Alfred Goldscheider

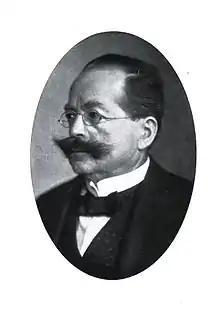
Alfred Goldscheider (1858-1935)

Johannes Karl Eugen Alfred Goldscheider (4 August 1858 – 10 April 1935) was a German neurologist born into a Jewish family in Sommerfeld, Kingdom of Prussia.